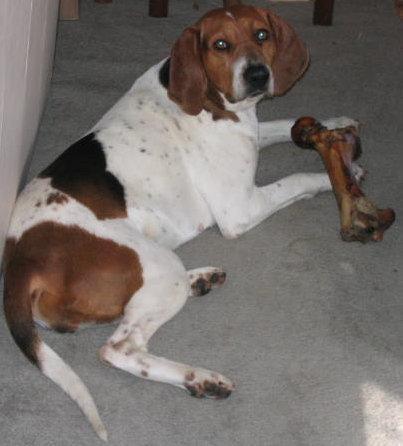
Walker_hound